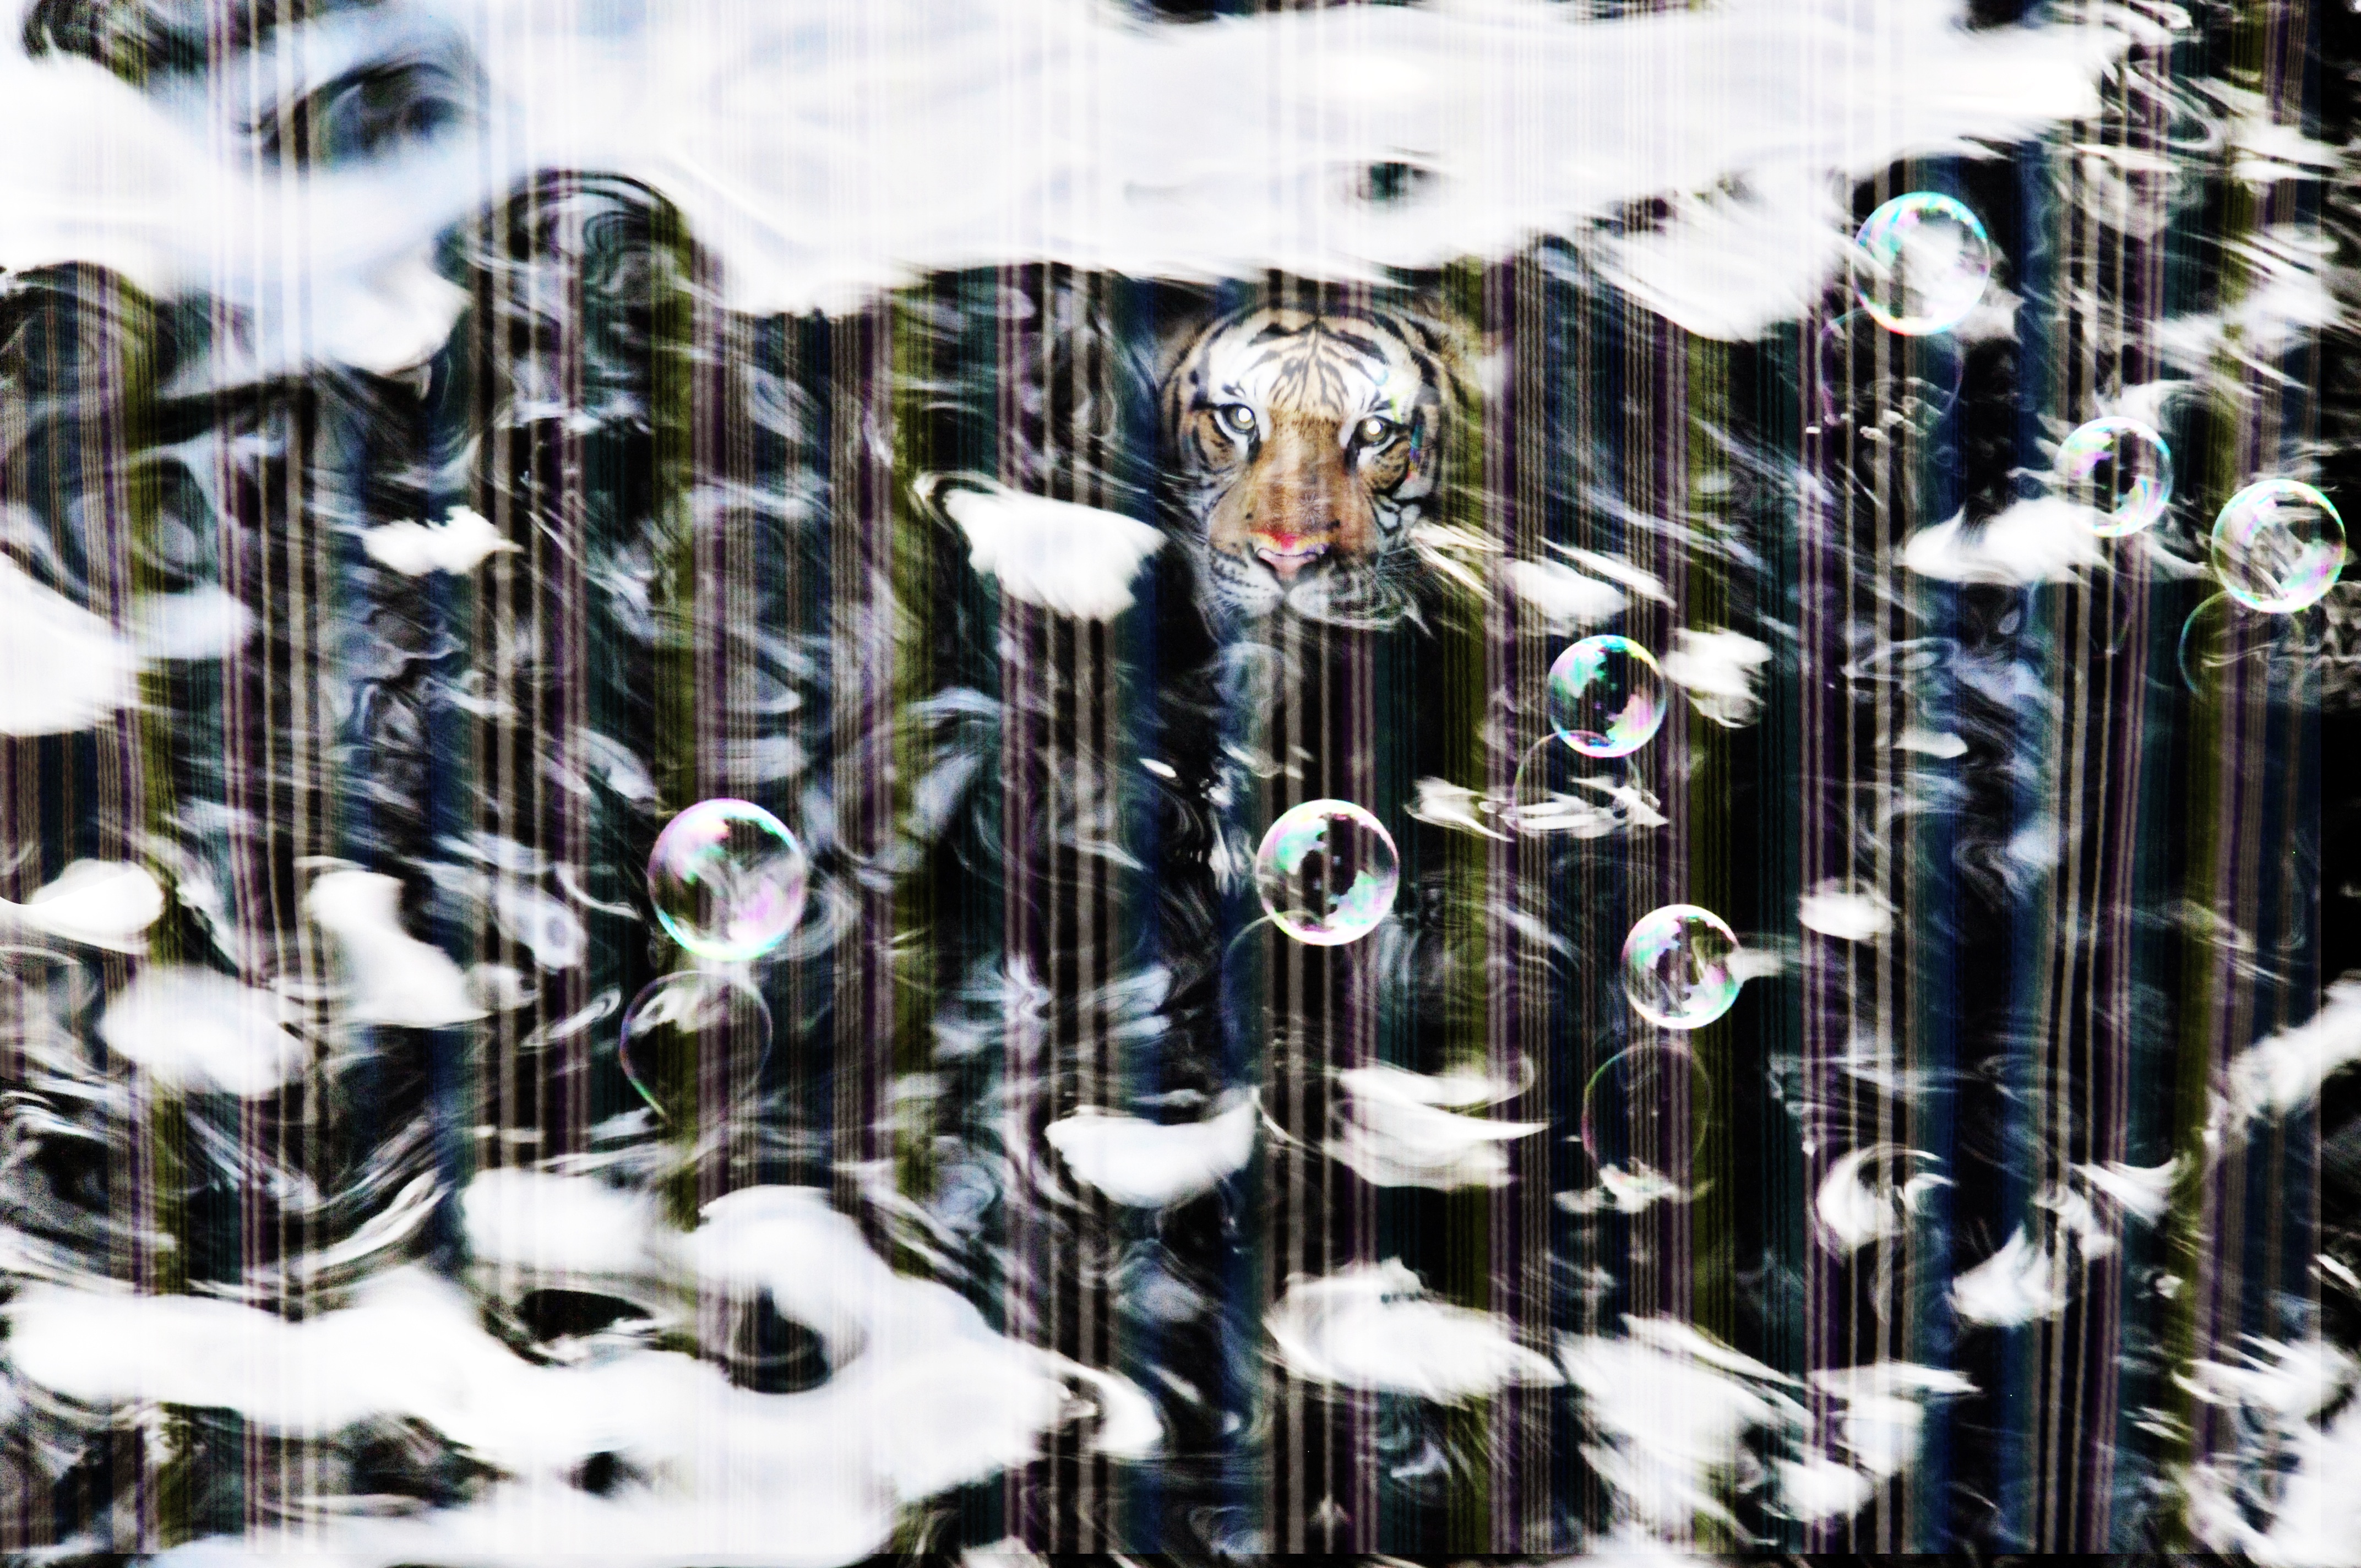
guitar, musical instrument, drums